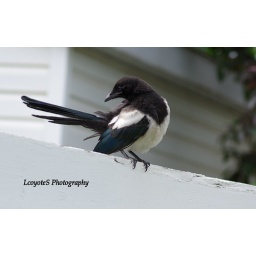
June 21, 2010A magpie sitting on a fence in Edmonton, Alberta.